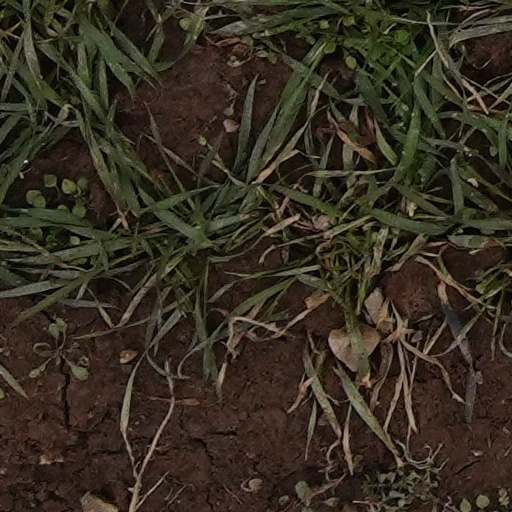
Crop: wheat